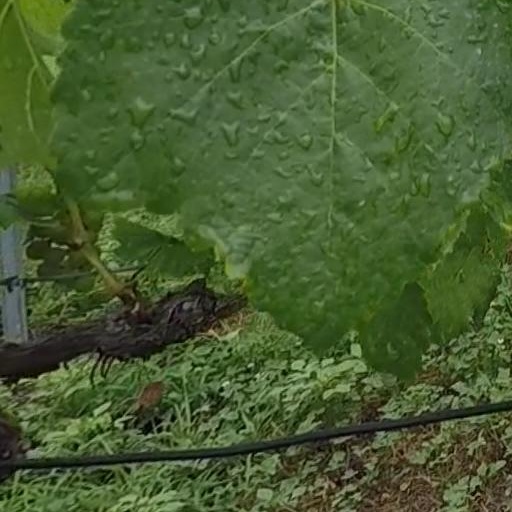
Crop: grape